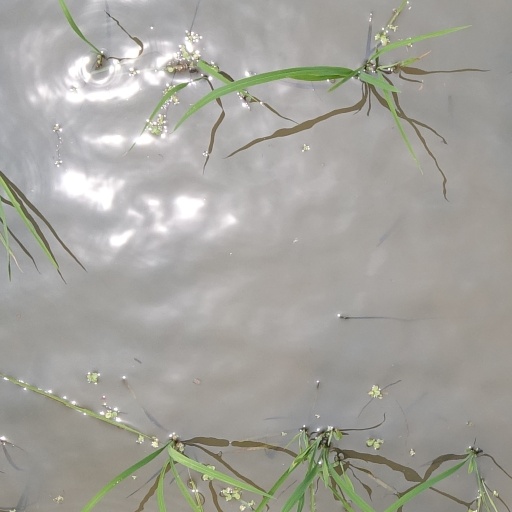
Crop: rice